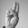
ASL letter: U